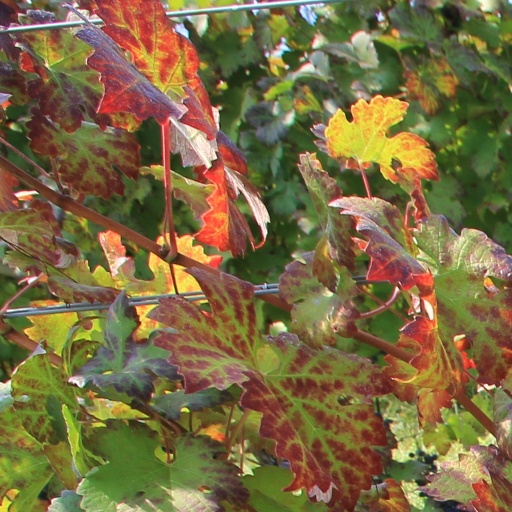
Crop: grape